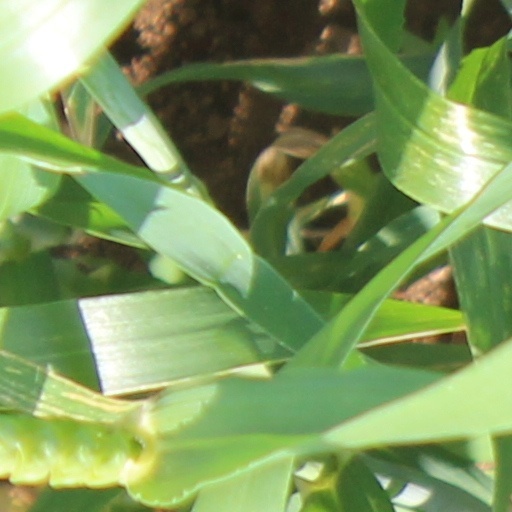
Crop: wheat